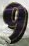
Number: 9